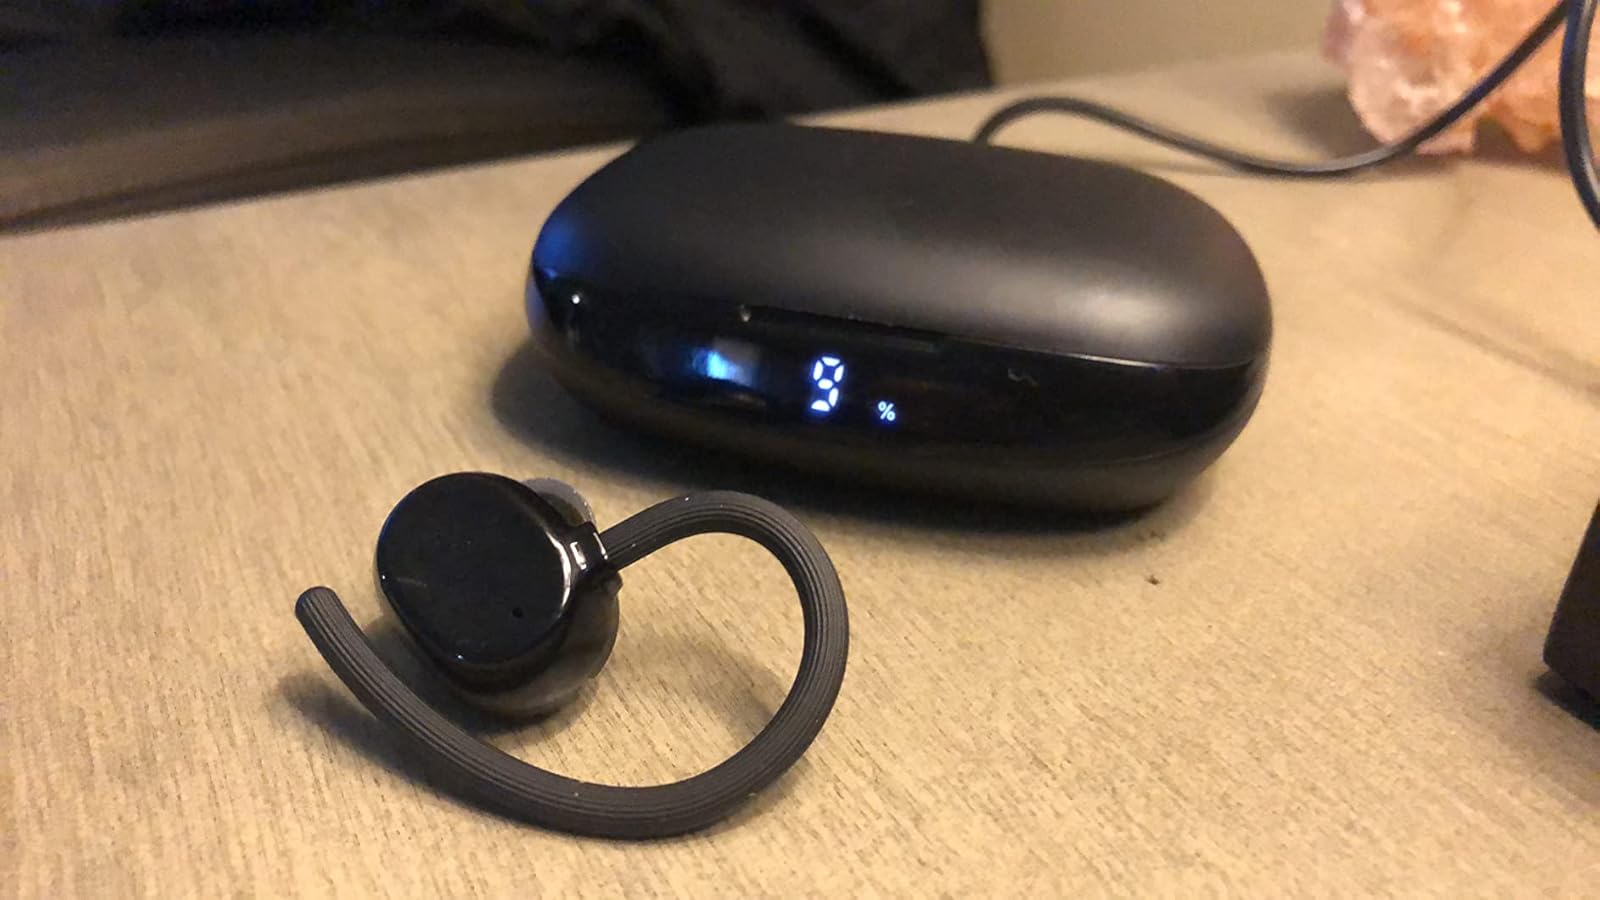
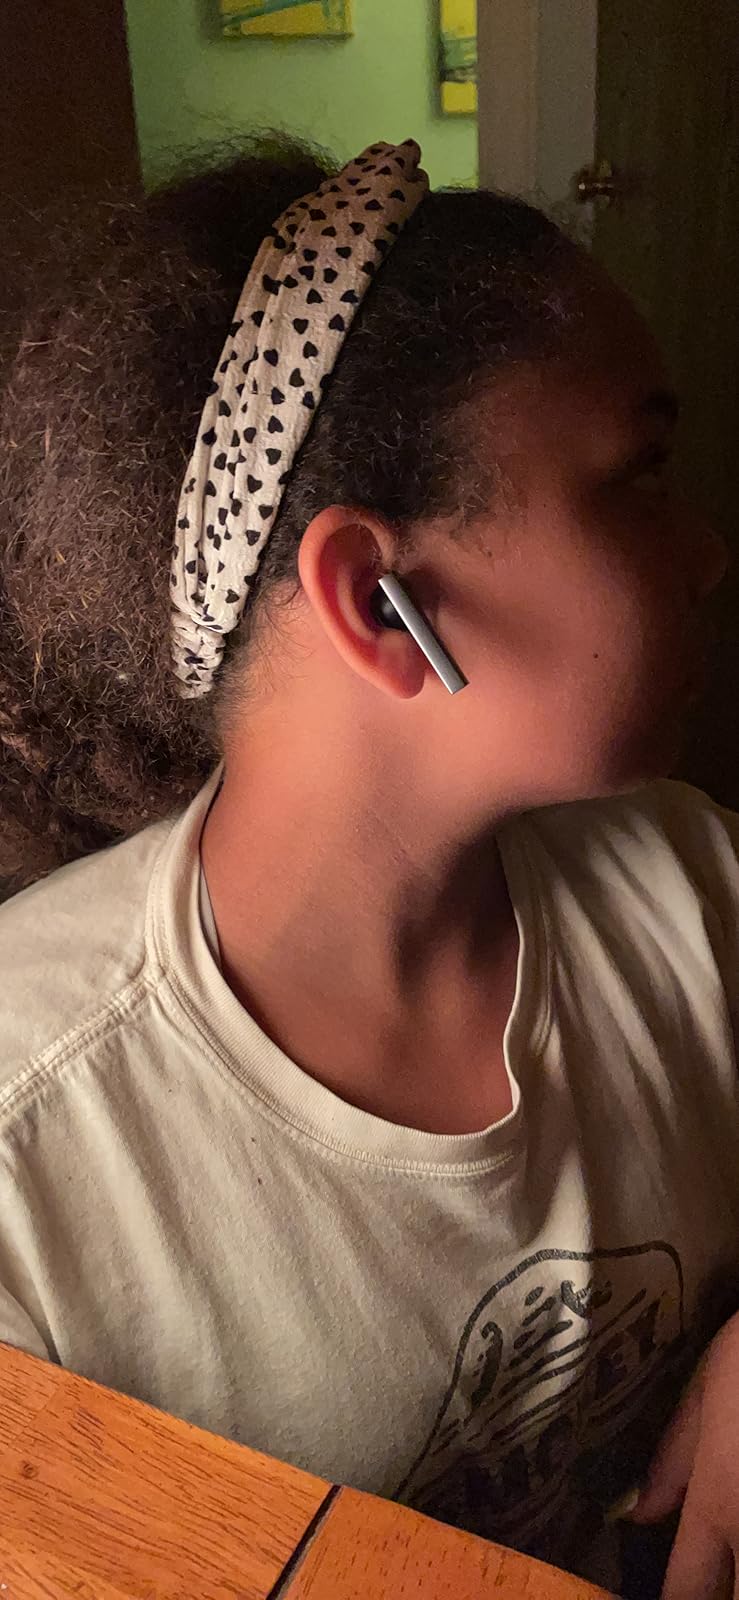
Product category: earbuds
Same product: no